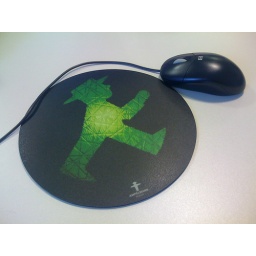
Ampelmann is the green man on pedestrian crossings in Berlin. The red man is the figure at the bottom of the mat.